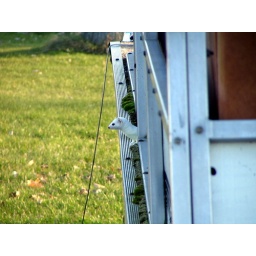
white weasel (ermine) living in the neighbors boat at the 1000 islands.